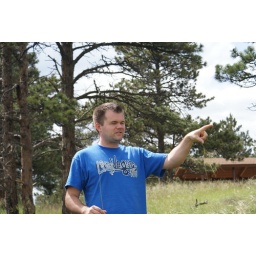
brad is standing and or playing in the grass (34)